Sekhukhune

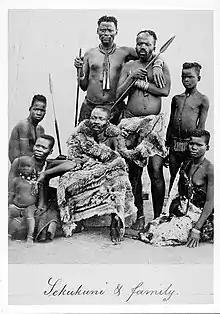
King Sekhukhune and family, between 1878-1879.

Sekhukhune fought two notable wars. The first war was successfully fought in 1876, against the ZAR and their Swazi allies. The second war, against the British and Swazi in 1879 in what became known as the Sekhukhune Wars, was less successful.